Andrew Johnson

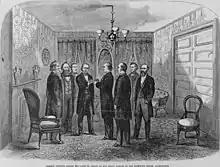
Contemporary woodcut of Johnson being sworn in by Chief Justice Chase as Cabinet members look on, April 15, 1865

In October 1859, abolitionist John Brown and sympathizers raided the federal arsenal at Harpers Ferry, Virginia (today West Virginia). Tensions in Washington between pro- and anti-slavery forces increased greatly. Johnson gave a major speech in the Senate in December, decrying Northerners who would endanger the Union by seeking to outlaw slavery. The Tennessee senator stated that "all men are created equal" from the Declaration of Independence did not apply to African Americans, since the Constitution of Illinois contained that phrase—and that document barred voting by African Americans. Johnson, by this time, was a wealthy man who owned 14 slaves.